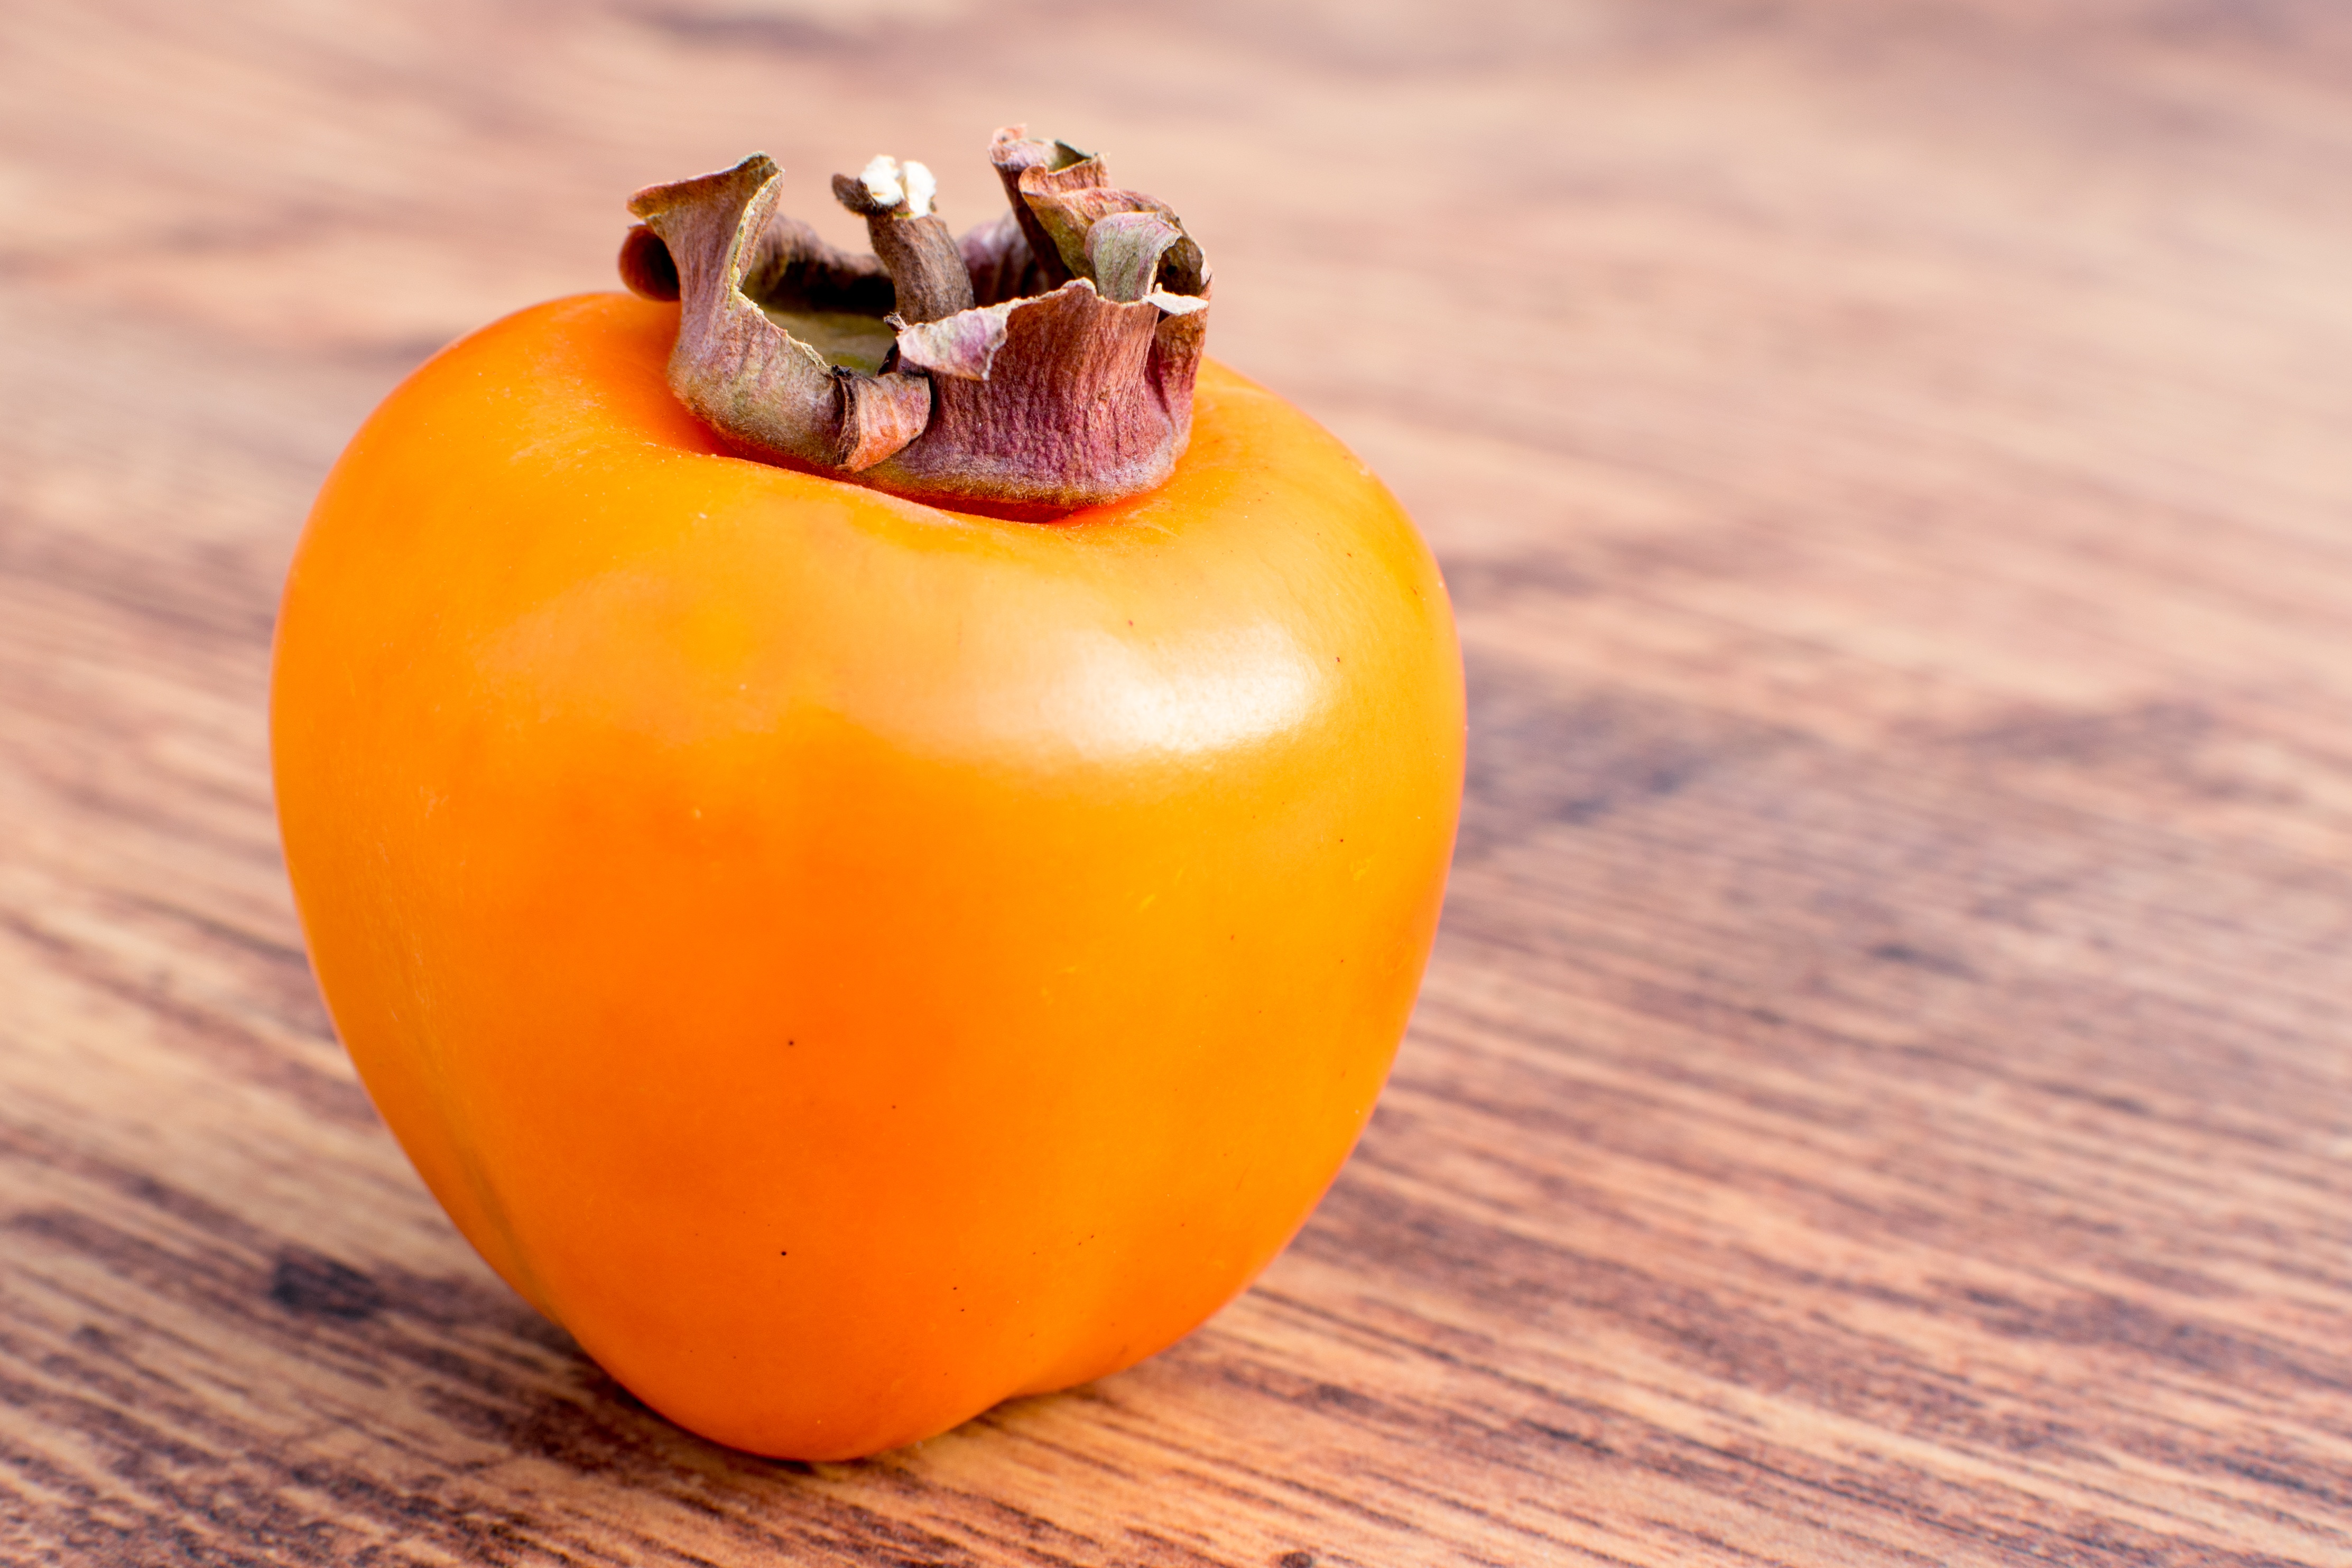
plant, fruit, sweet, fall, asian, ripe, orange, food, chinese, red, ingredient, produce, vegetable, tropical, natural, fresh, colorful, yellow, juicy, healthy, snack, season, eating, nutrition, japanese, vegetables, tasty, oriental, diet, persimmon, kaki, diospyros, organic, macro photography, flowering plant, kaki fruit, land plant, ebony trees and persimmons